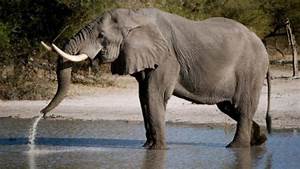
Label: elephant